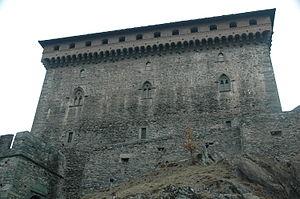
Le château de Verrès est l'un des principaux châteaux valdôtains. Il se dresse en amont du bourg de Verrès, à l'embouchure du Val d'Ayas.